Düsseldorf-Gerresheim station

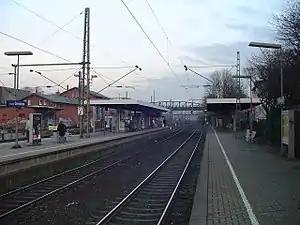

Düsseldorf-Gerresheim station is a through station in the district of Gerresheim in the city of Düsseldorf in the German state of North Rhine-Westphalia. The station was opened along with the Düsseldorf–Elberfeld railway from Düsseldorf to Erkrath by the Düsseldorf-Elberfeld Railway Company on 20 December 1838. It has two platform tracks and it is classified by Deutsche Bahn as a category 5 station. Its station building, which has been refurbished as "Kulturbahnhof" (culture station) is the oldest extant station building in Germany.